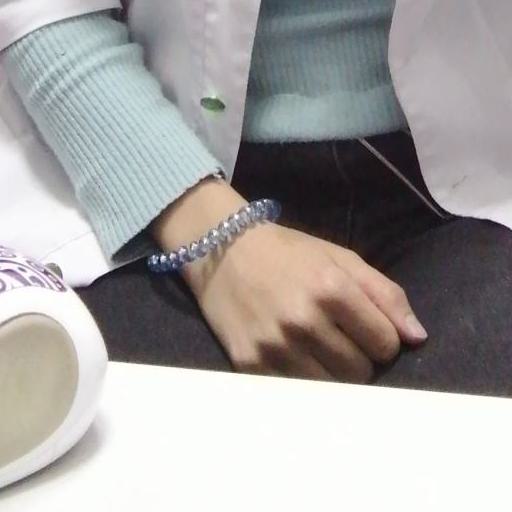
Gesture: no_gesture